Sewage treatment

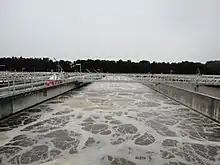
Aeration tank of activated sludge sewage treatment plant (fine-bubble diffusers) near Adelaide, Australia

Examples for more high-tech, intensive or mechanized, often relatively expensive sewage treatment systems are listed below. Some of them are energy intensive as well. Many of them provide a very high level of treatment. For example, broadly speaking, the activated sludge process achieves a high effluent quality but is relatively expensive and energy intensive.